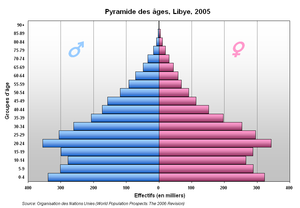
Pyramide des âges, Libye, 2005